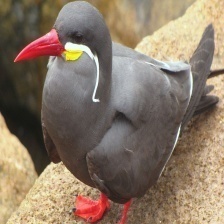
Species: INCA TERN
Scientific name: LAROSTERNA INCA